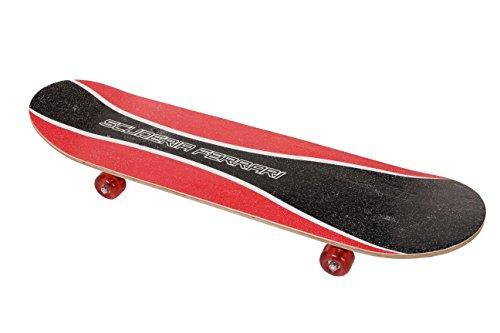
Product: Ferrari Double Kick Skateboard
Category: Sports & Outdoors | Outdoor Recreation | Skates, Skateboards & Scooters | Skateboarding | Standard Skateboards & Longboards | Standard Skateboards
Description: STRONG PLAYABILITY - double kick tail concave design provides greater control, allows for wide range of tricks and easy braking, ideal for any skill level skaters.
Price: $38.16
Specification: Shipping Weight: 4.5 pounds (View shipping rates and policies)|ASIN: B01DJ6EWMS|Item model number: FBW19|    #1542    in Standard Skateboards